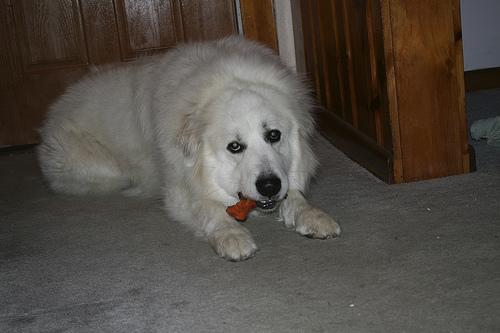
Breed: great pyrenees